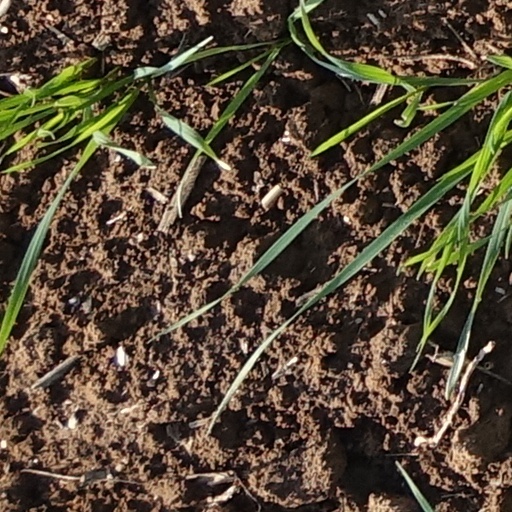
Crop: wheat